Travis Scott

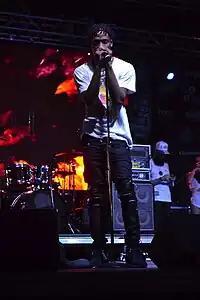
Scott performing in 2013

Scott's First solo full-length project is a mixtape titled "Owl Pharaoh", which was set to be released as a free download in 2012. However, the project was delayed, and was announced to be slated for a later release. The project was later re-created by Kanye West and Mike Dean, and was then again delayed for sample clearance issues. In promotion Scott would release the track, "Blocka La Flame", a remix of fellow GOOD Music label-mate Pusha T's single "Blocka" (which features production and vocals from Scott). The song was produced by Young Chop, with additional production by Scott himself, alongside Mike Dean. On March 22, 2013, Scott released the music video for a song titled "Quintana", set to appear on "Owl Pharaoh". On March 27, "XXL" revealed that Scott was a member of their Freshman Class of 2013. Later on March 29, 2013, following his interview with British disc jockey, DJ Semtex, Scott premiered a snippet of his commercial debut single, titled "Upper Echelon", featuring 2 Chainz and T.I. On April 2, 2013, Scott stated "Owl Pharaoh" was his official debut mixtape and would be released on the iTunes Store on May 21, 2013. On April 23, 2013, "Upper Echelon" was sent to urban contemporary radio.